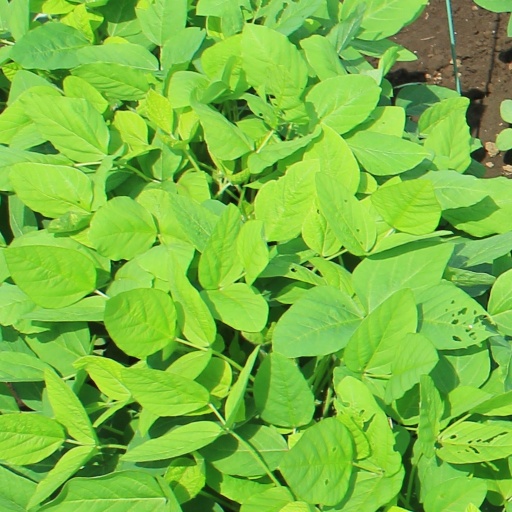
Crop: soybean